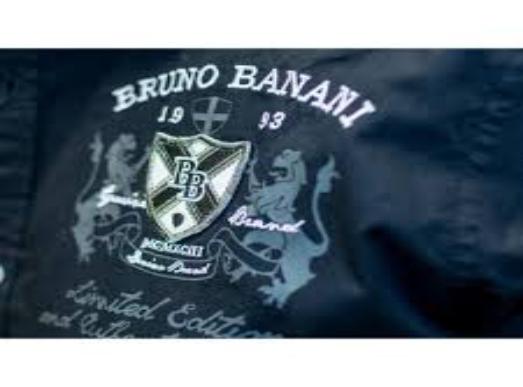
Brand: Bruno Banani
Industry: Necessities